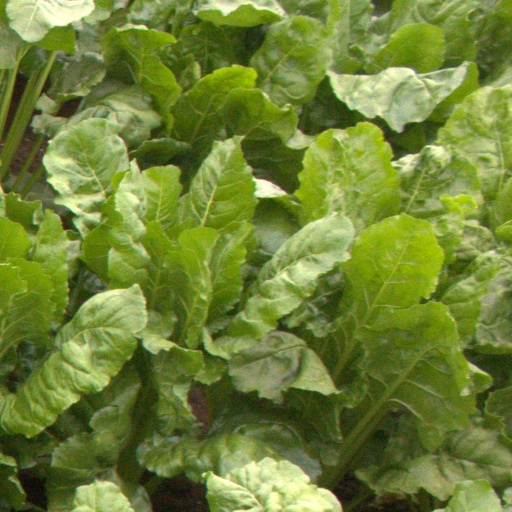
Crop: sugar beet